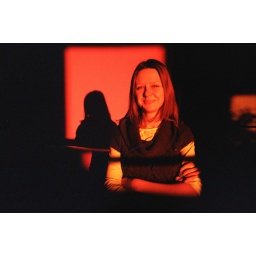
sunset against red wall